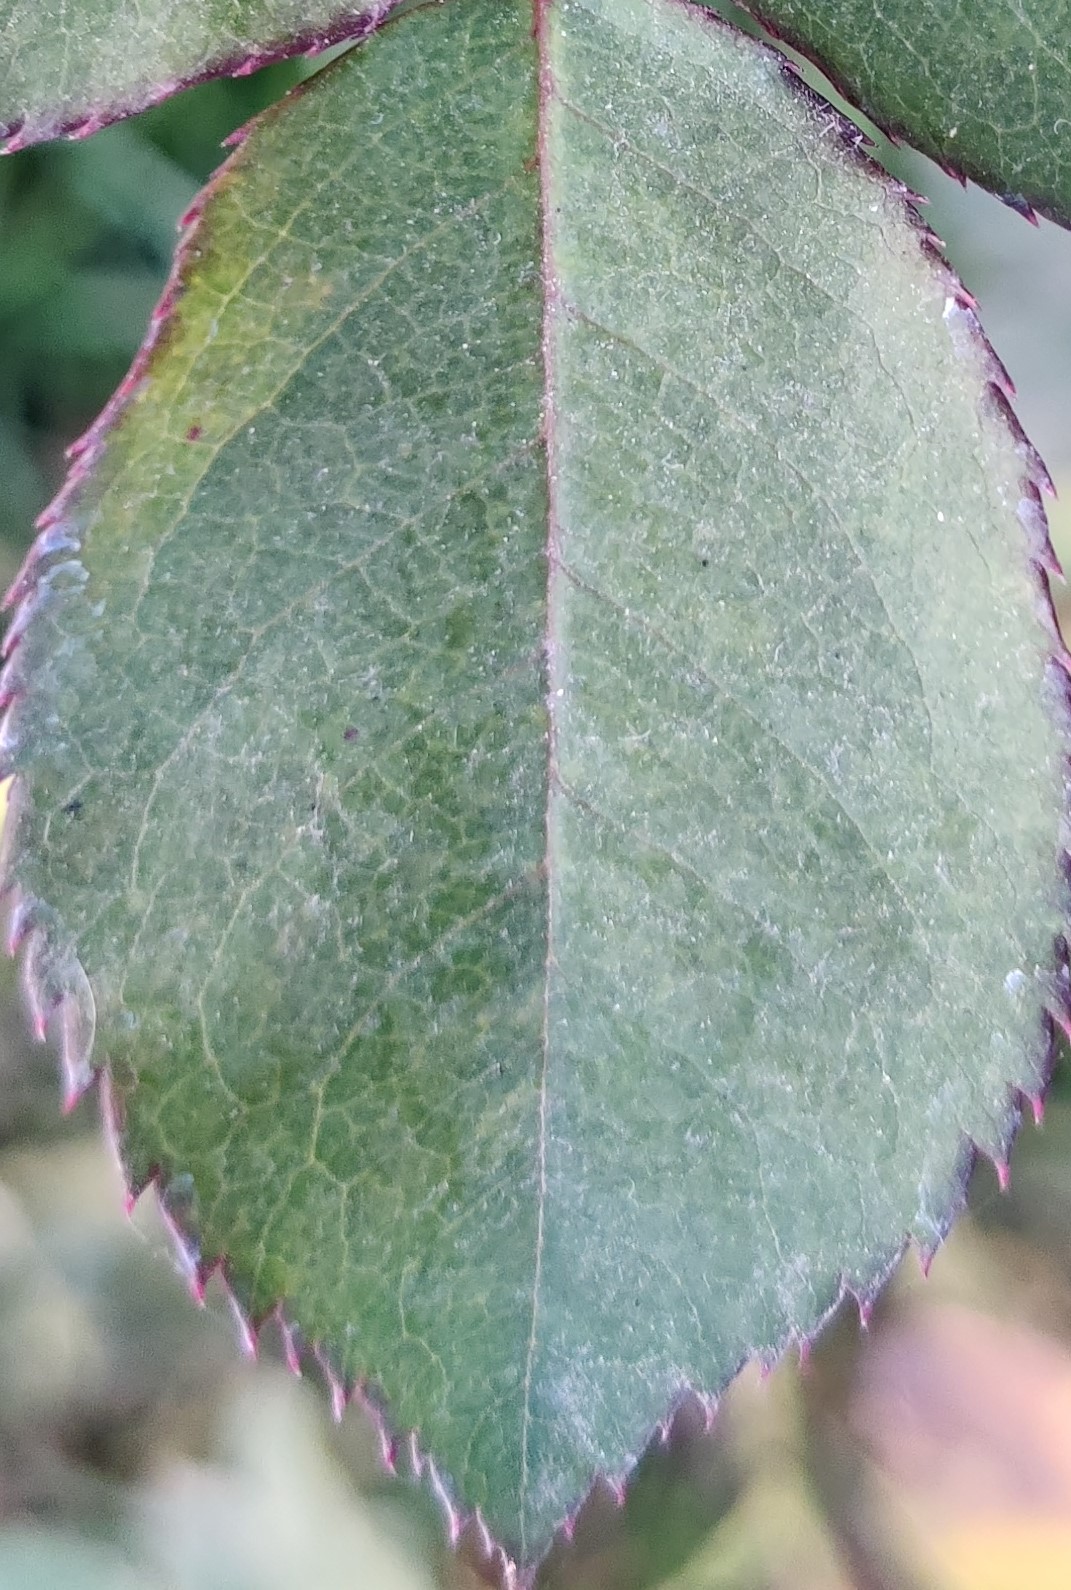
Label: Fresh Leaf